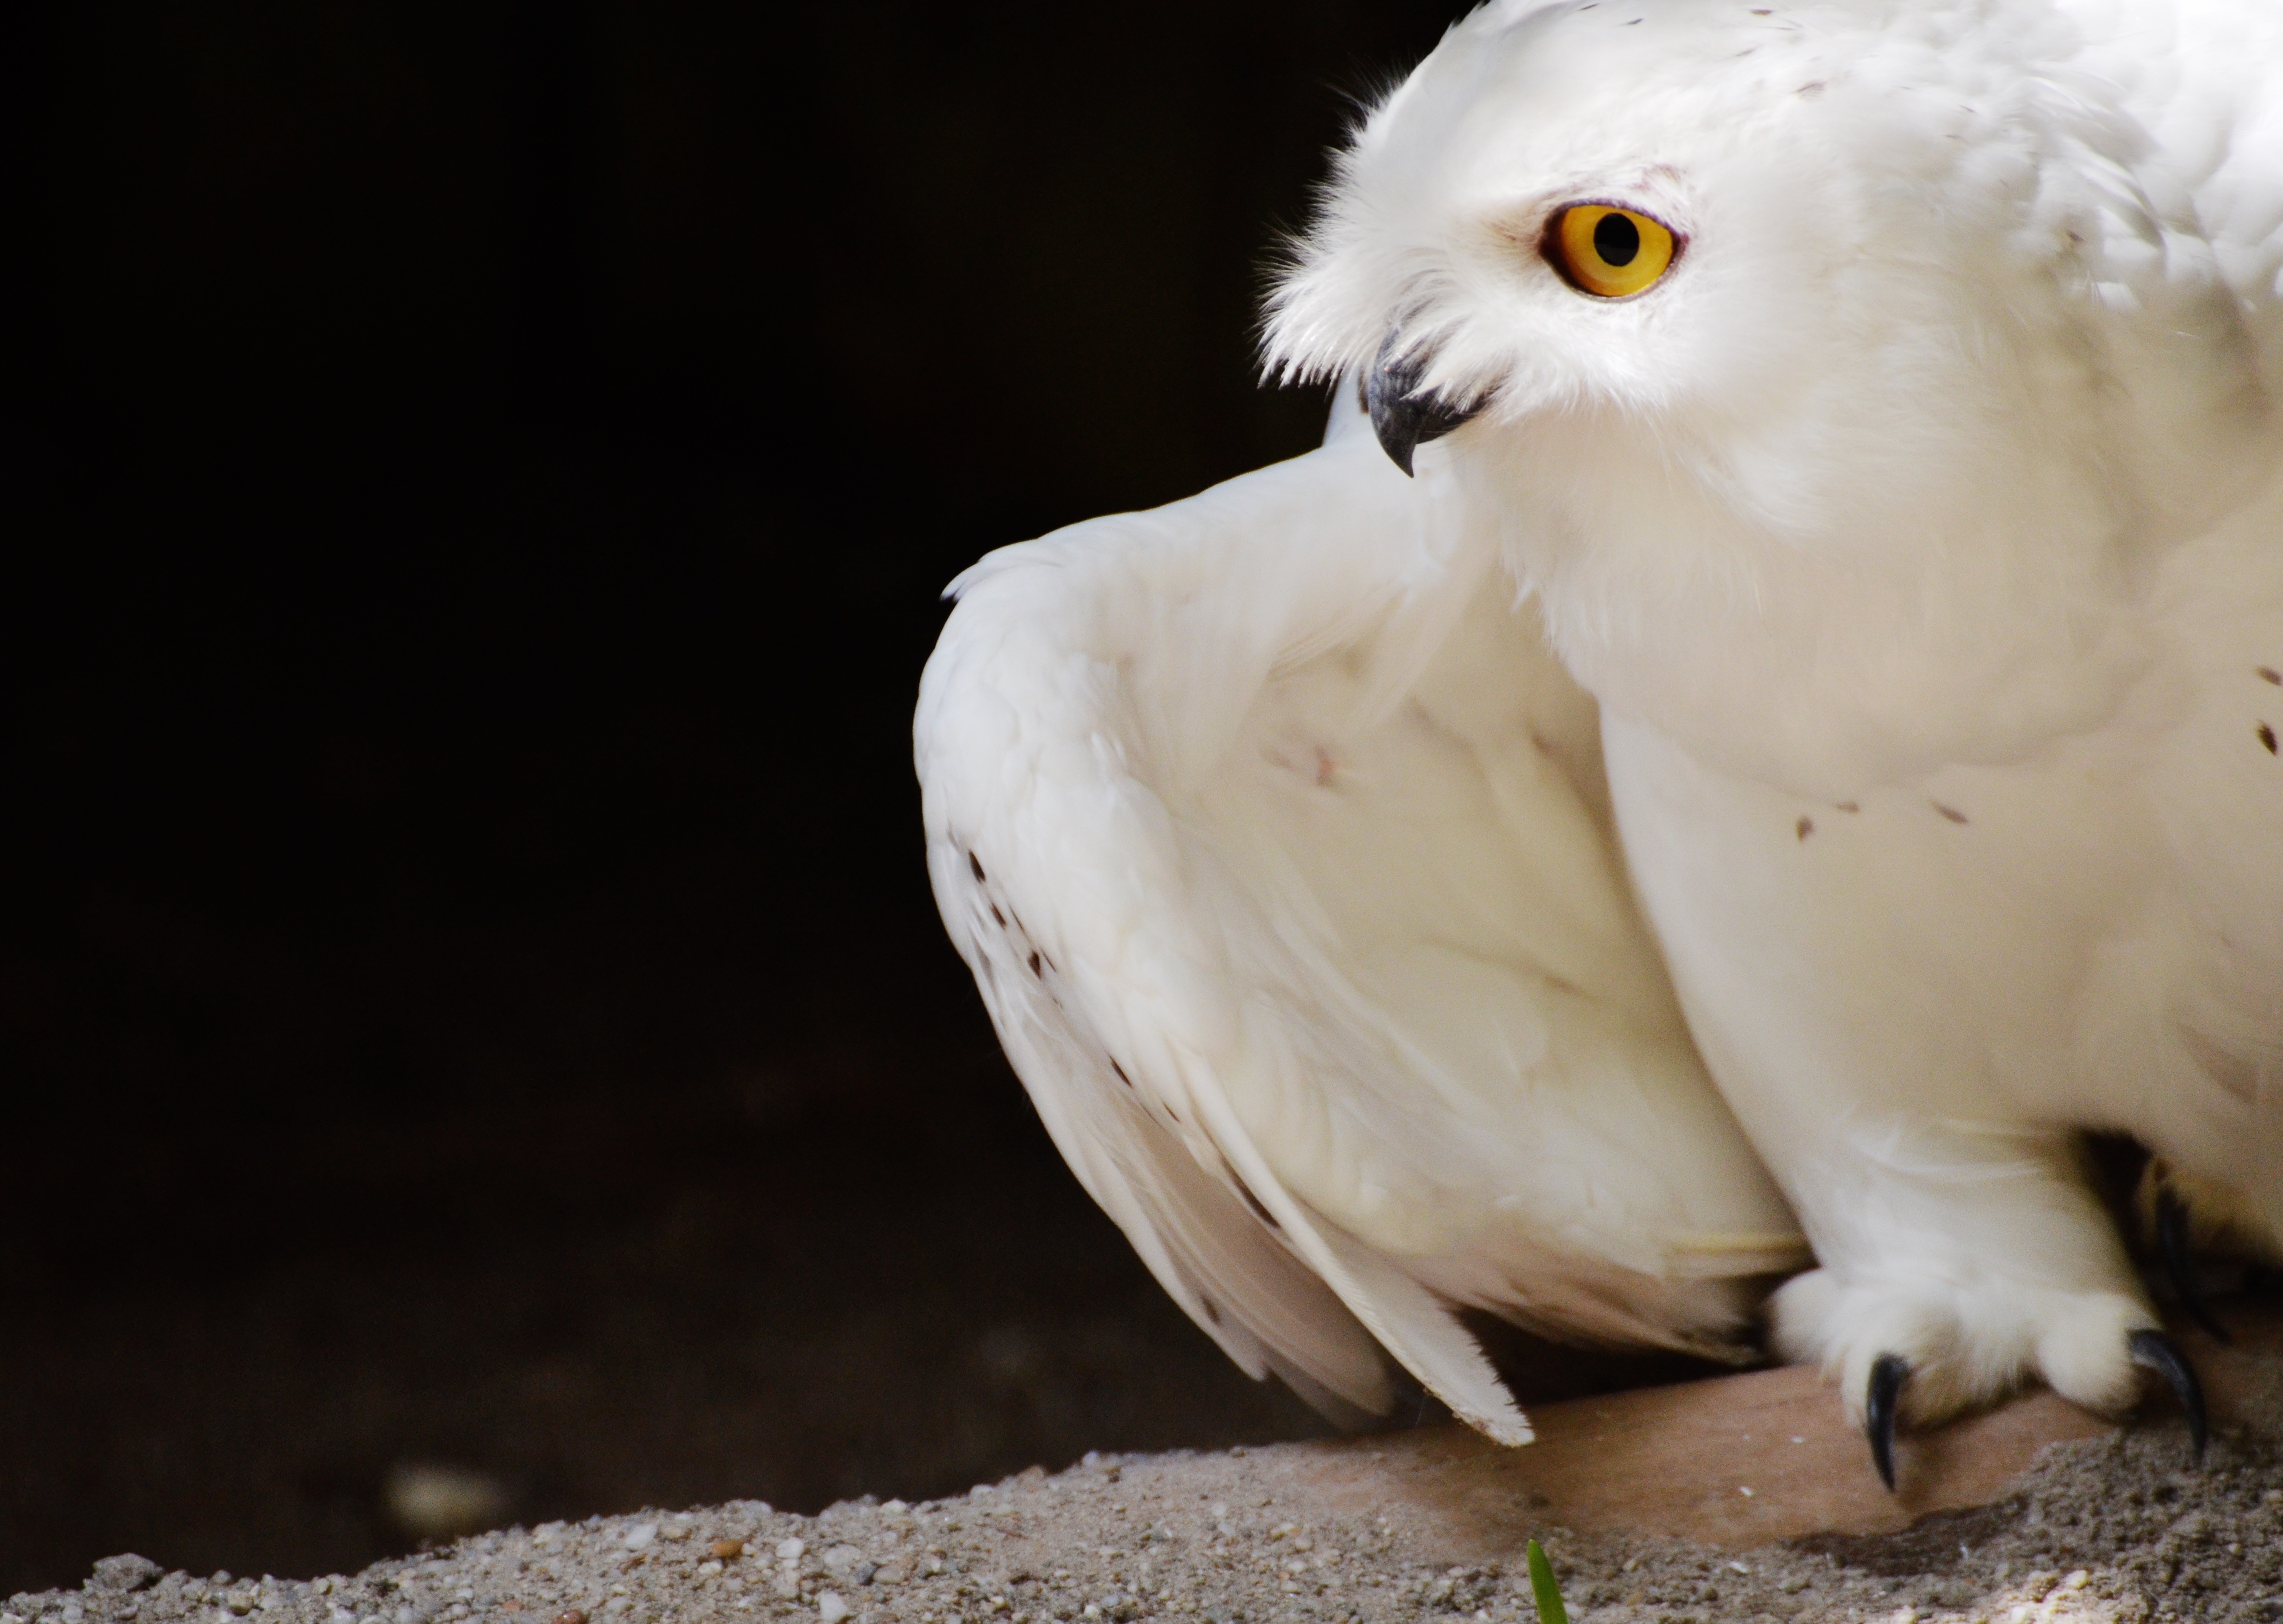
bird, wing, white, wildlife, zoo, beak, owl, fauna, bird of prey, snowy owl, close up, birds, animals, vertebrate, parrot, nocturnal, cockatoo, common pet parakeet, sulphur crested cockatoo